Chiyonofuji Mitsugu

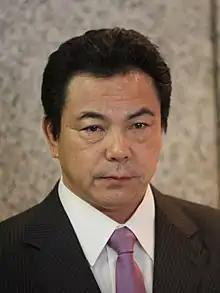
Chiyonofuji in 2010

, born , was a Japanese professional sumo wrestler and the 58th "yokozuna" of the sport.